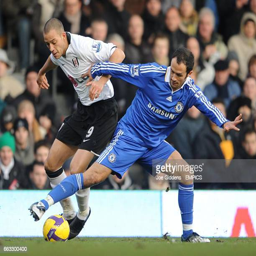
football player and battle for the ball